One Way (2022 Indian film)

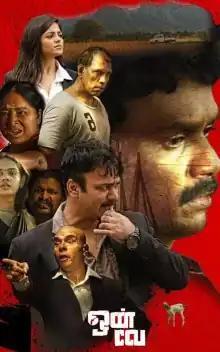
Promotional poster

One Way is a 2022 Indian Tamil-language drama film directed by M. S. Sakthivel and starring Prabanjan, Aara and Kovai Sarala. It was released on 4 November 2022.